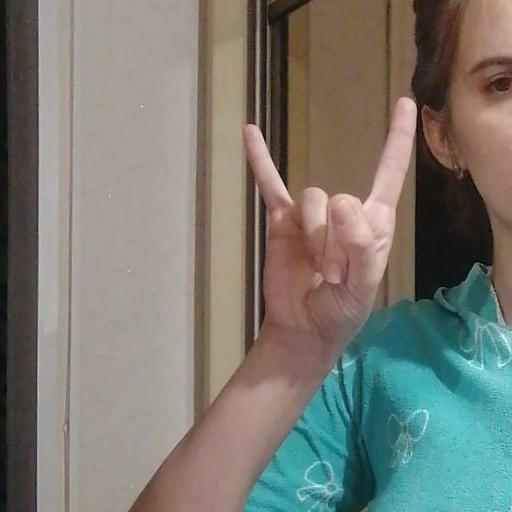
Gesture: rock